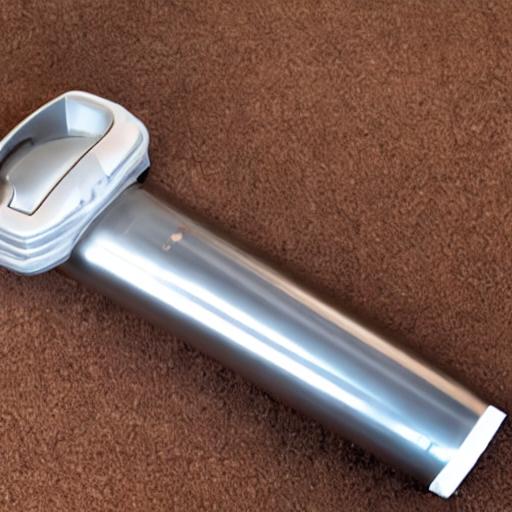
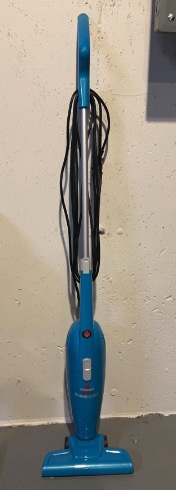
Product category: items_vacuum
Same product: no